Purple-crowned fairywren

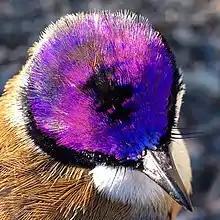
Crown of the male purple-crowned fairywren (subspecies "macgillivrayi")

The purple-crowned fairywren is a small, sexually dimorphic, bird measuring approximately in length, with a wing-span of approximately and weighing only . It can be differentiated from other North Australian fairywrens by the presence of cheeks patches and the deep blue color of their tails. The plumage is brown overall, with the wings more greyish brown and the belly cream-buff. The blue tail is long and upright, and all except the central pair of feathers are broadly tipped with white. Their bill is black and the legs and feet are brownish grey. Although there is a slight geographical variation between the two subspecies, only the difference in colour of mantle is noticeable in the field. The crown and nape of "M. c. macgillivrayi" is slightly bluer, and its mantle and upper back has weak blue-grey shading, whereas the slightly larger "M. c. coronatus" has a browner back, as well as a buff-coloured, rather than white, breast and belly.